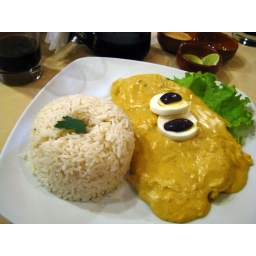
the best peruvian dish ever, a sauce of chicken and yellow pepper poured over potatoes. yum.